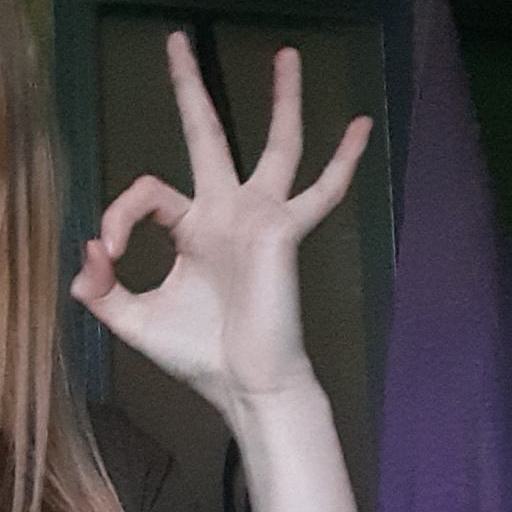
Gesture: ok